Under One Roof (film)

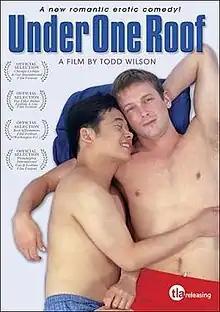

Under One Roof is a 2002 independent gay-themed romance film directed by Todd Wilson and starring Jay Wong, James Marks, Sandra Lee, and starring James Quedado. Shot on digital video, the film tells the story of a young gay Chinese-American man's search for true love and family acceptance within a framework of traditional norms. "Under One Roof" played worldwide at LGBTQ film festivals following its release.